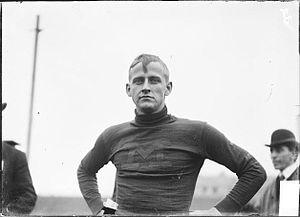
Charles Dvorak, né le 27 novembre 1878 à Chicago et mort le 18 décembre 1969, est un ancien athlète américain.